English invasion of Scotland (1482)

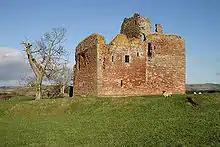
The Earl of Northumberland knighted his commanders at the mains of Cessford Castle on 22 August 1480 or 1482

Hall's 1542 chronicle, compiled using English historical materials, may be less affected by the "Albany legend" than the Scottish accounts and certainly shows Albany acting with duplicity, yet he concludes these events of 1482 with a lamentation of Albany's eventual fate, comparable with the Duke of Clarence, caused by the "prime envy" of James III against "his brother, the only organ and instrument by whom he obtained liberty and freedom," which seems at odds with his own account of the invasion.